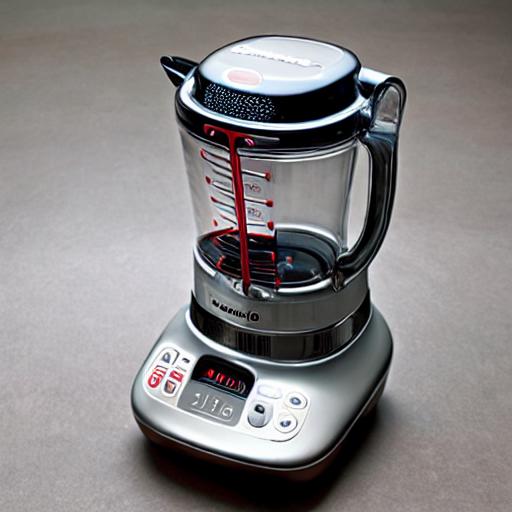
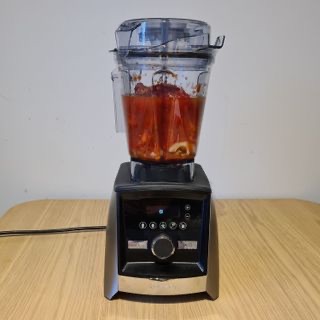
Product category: items_blender
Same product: no